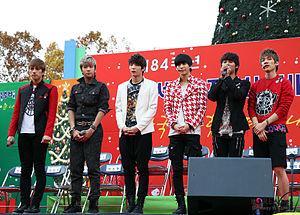
VIXX est un boys band sud-coréen de K-pop qui se compose de 5 membres formé par Jellyfish Entertainment. Tous les membres avant de débuter, ont participé à un concours intitulé MyDOL sur Mnet où ils ont été choisis par un système d'élimination à l'aide des votes du public. Le nom du groupe a aussi été choisi par le public. Ainsi, VIXX est composé de N, Leo, Ken, Ravi, et Hyuk. Hongbin annonce qu'il quitte le groupe en août 2020. Ils sont principalement connu comme un groupe ayant un concept où la performance dont la musique, les paroles, la chorégraphie, et les prestations globales sont créées ensemble pour raconter une histoire.